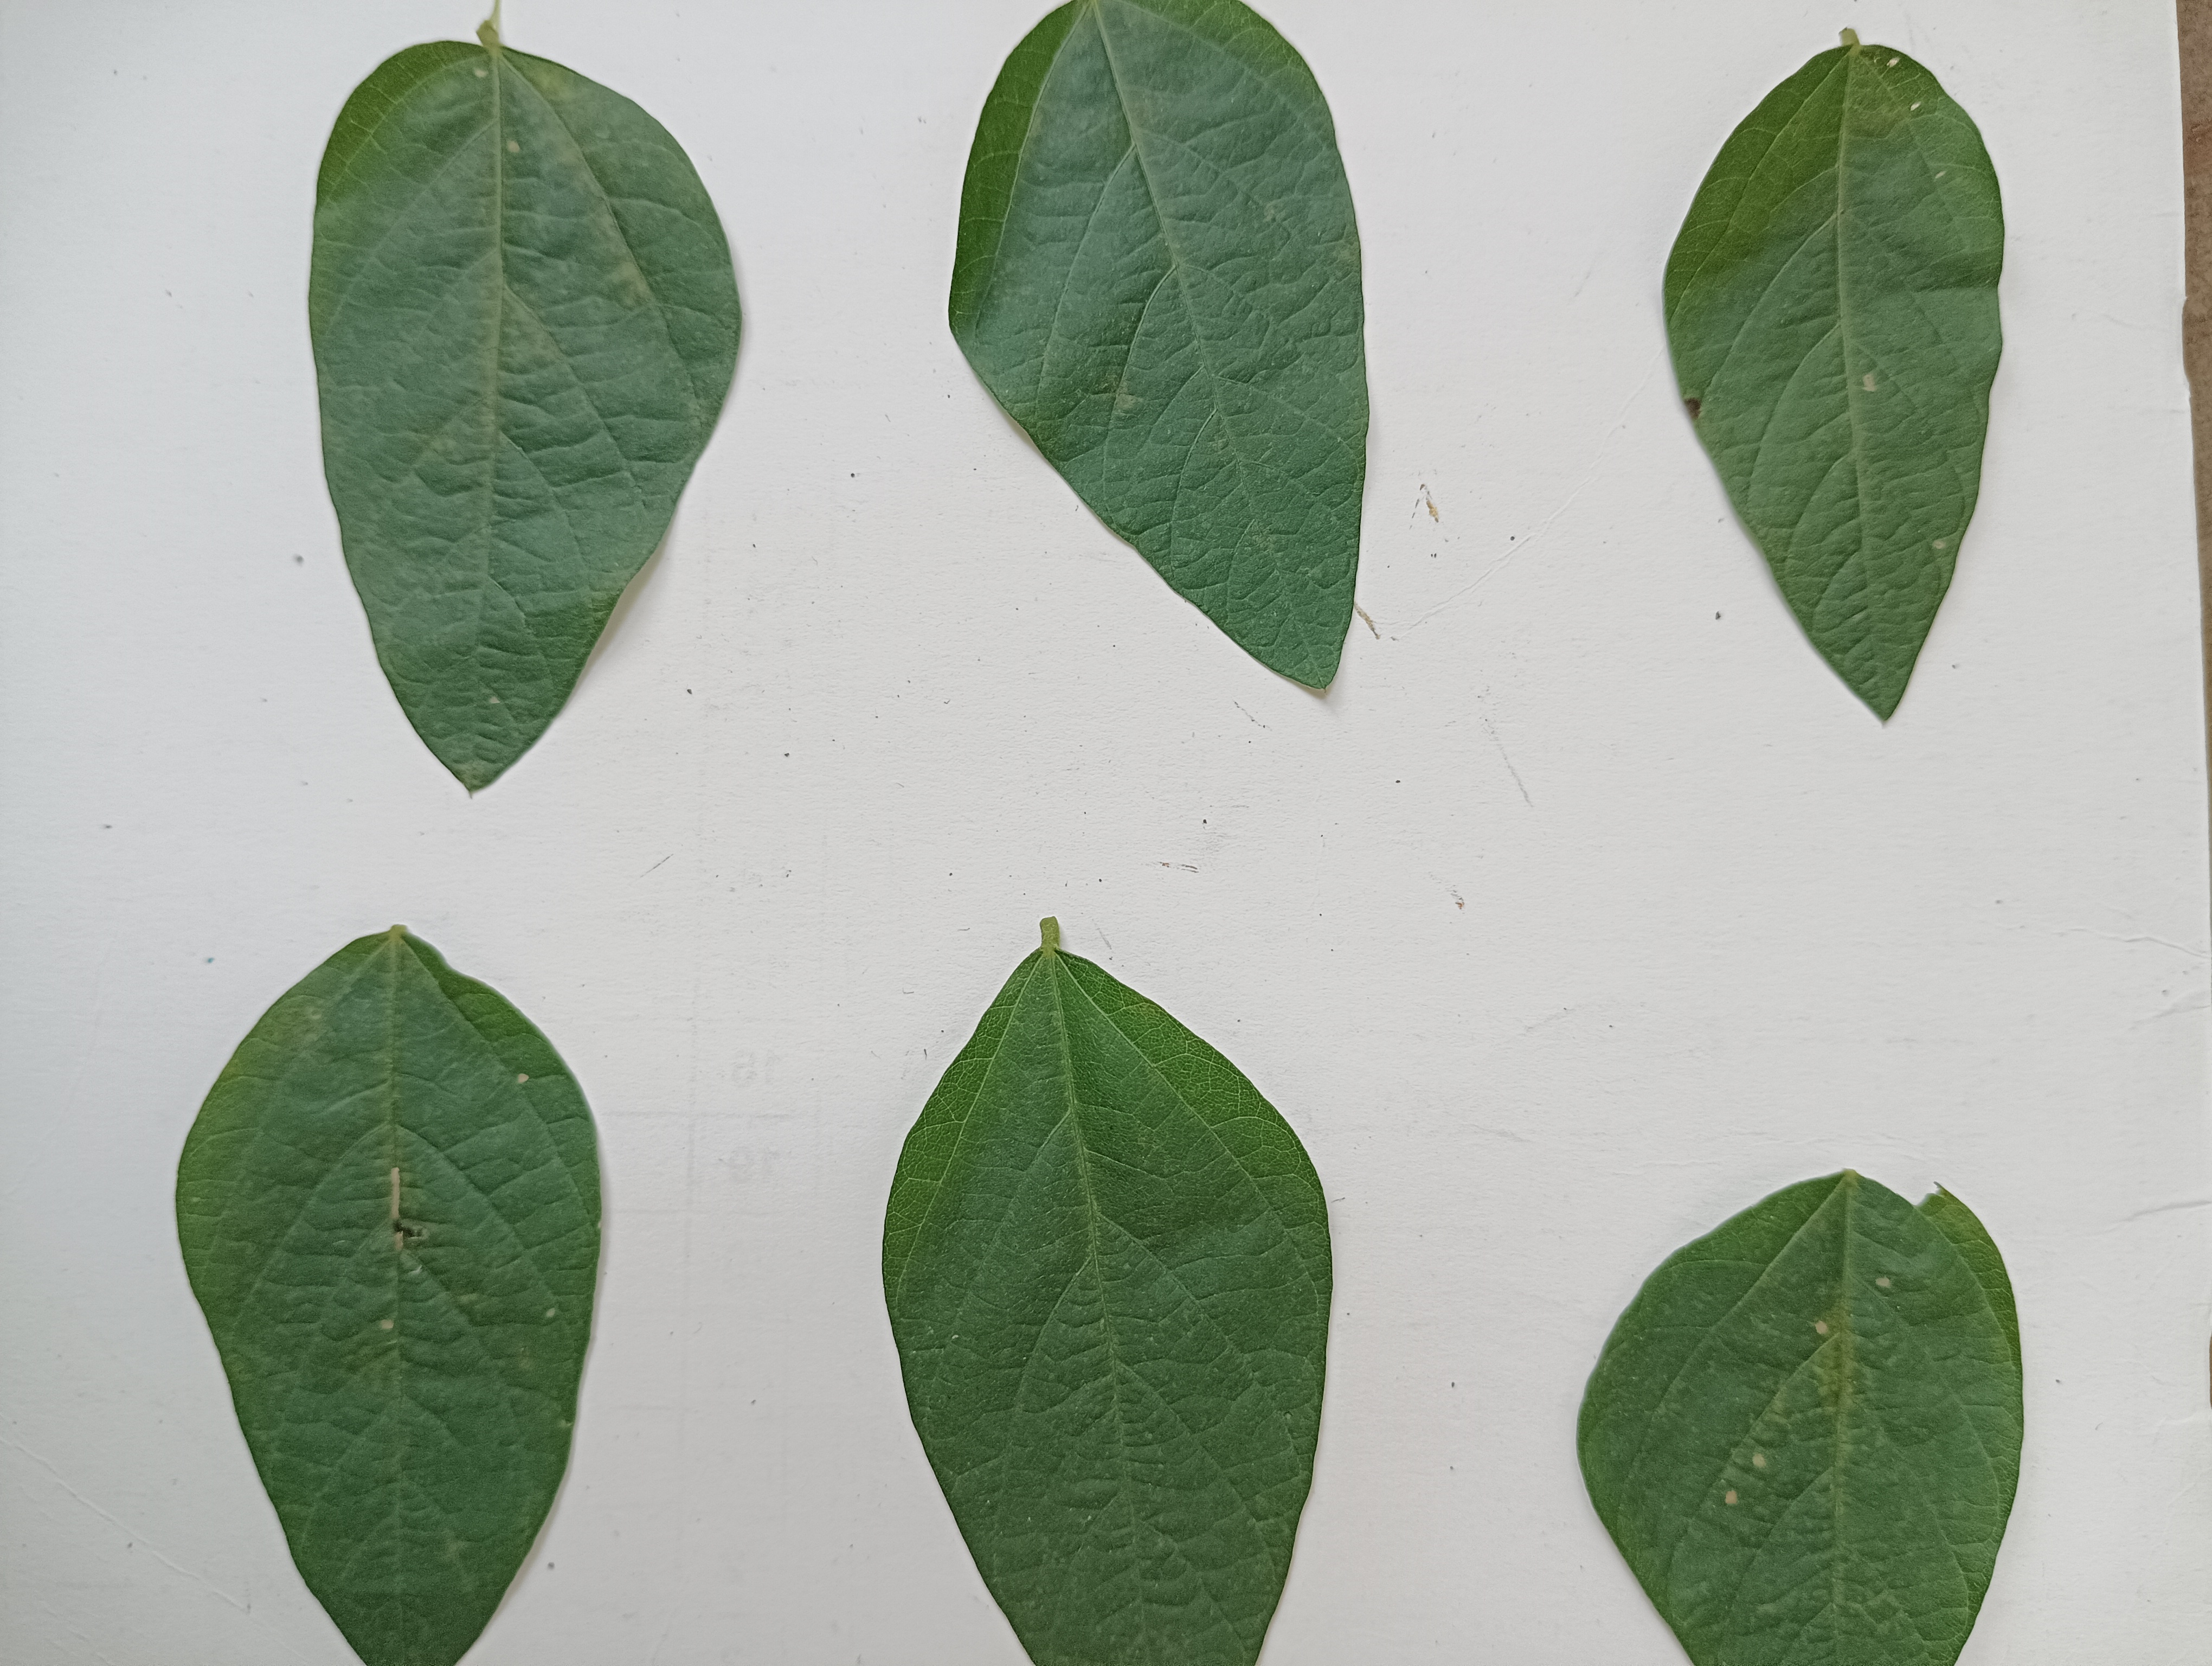
Label: Healthy